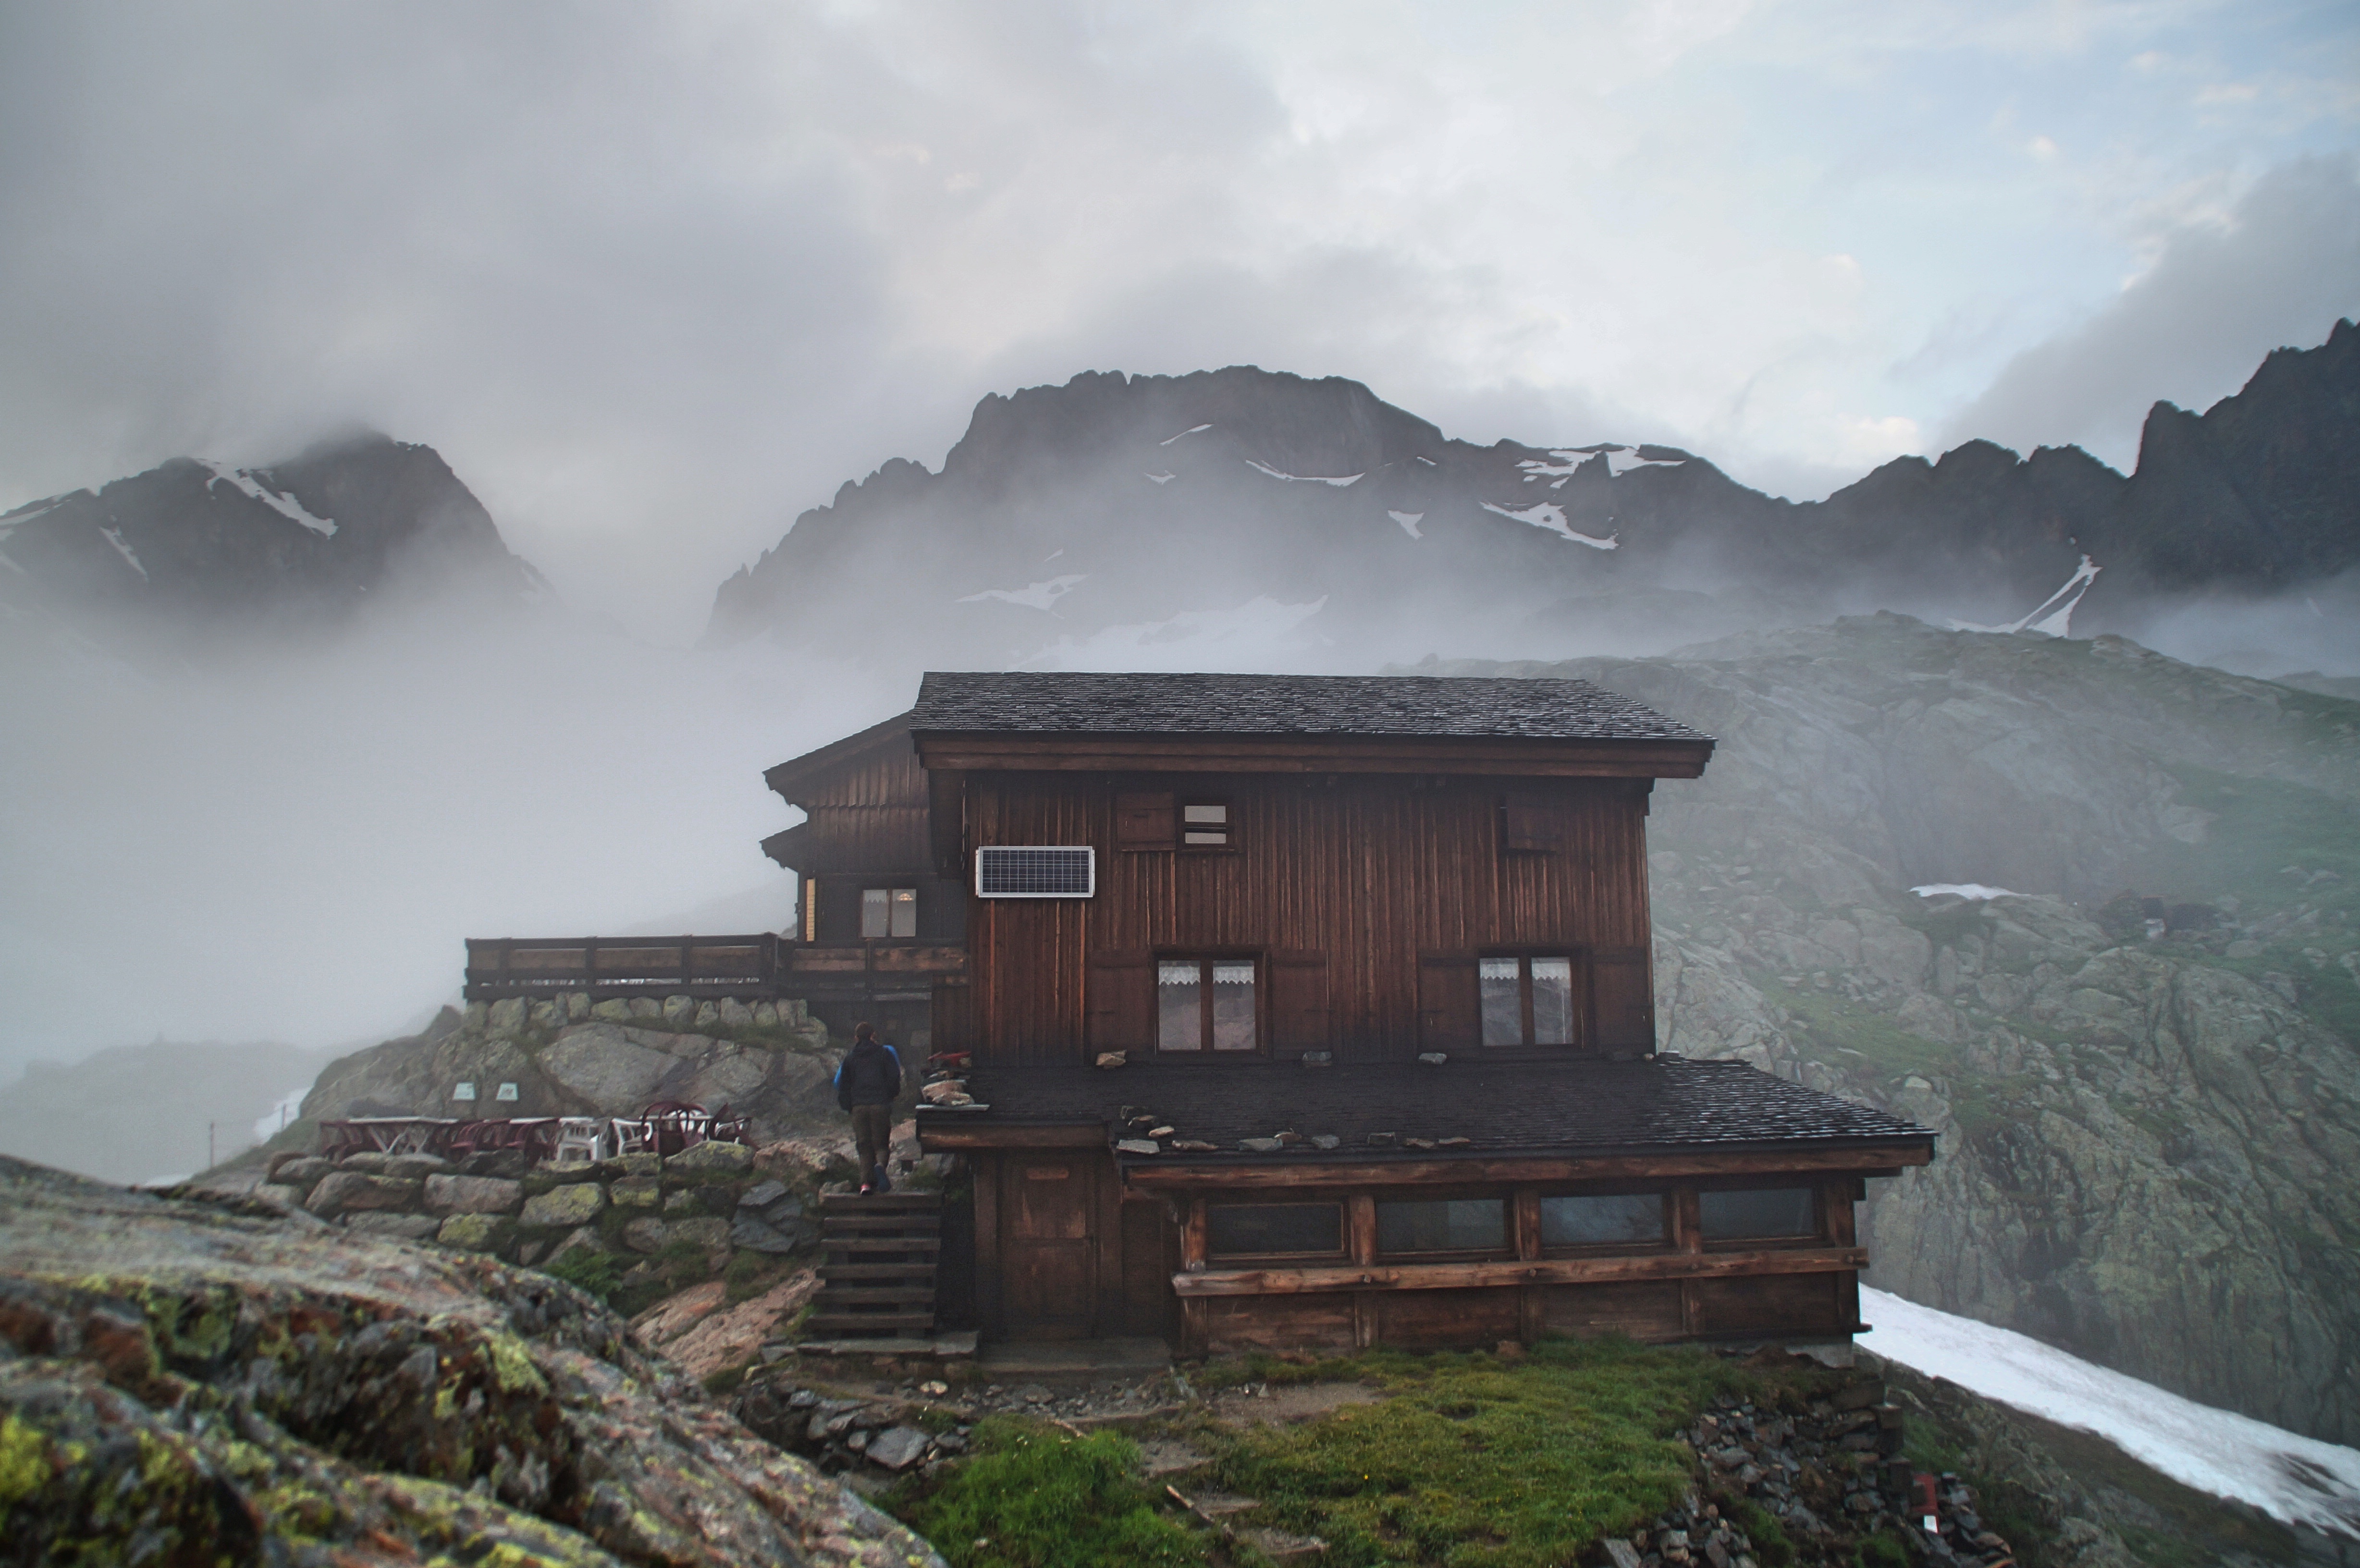
mountain, mountain range, weather, alps, atmospheric phenomenon, mountainous landforms, geological phenomenon